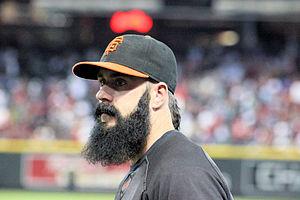
La Saison 2011 des Giants de San Francisco est la 127ᵉ saison en Ligue majeure pour cette franchise et la 54ᵉ depuis l'installation à San Francisco.